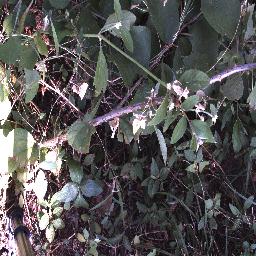
Label: chinee_apple